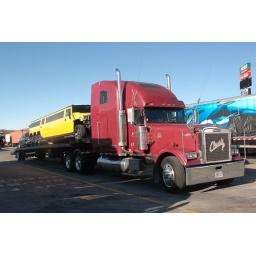
A stretch Hummer limousine I saw in a truck stop in Joplin, Missouri.Photo: 2006-12-09 MO Joplin Petro Truck Stop 15-20-07_0117